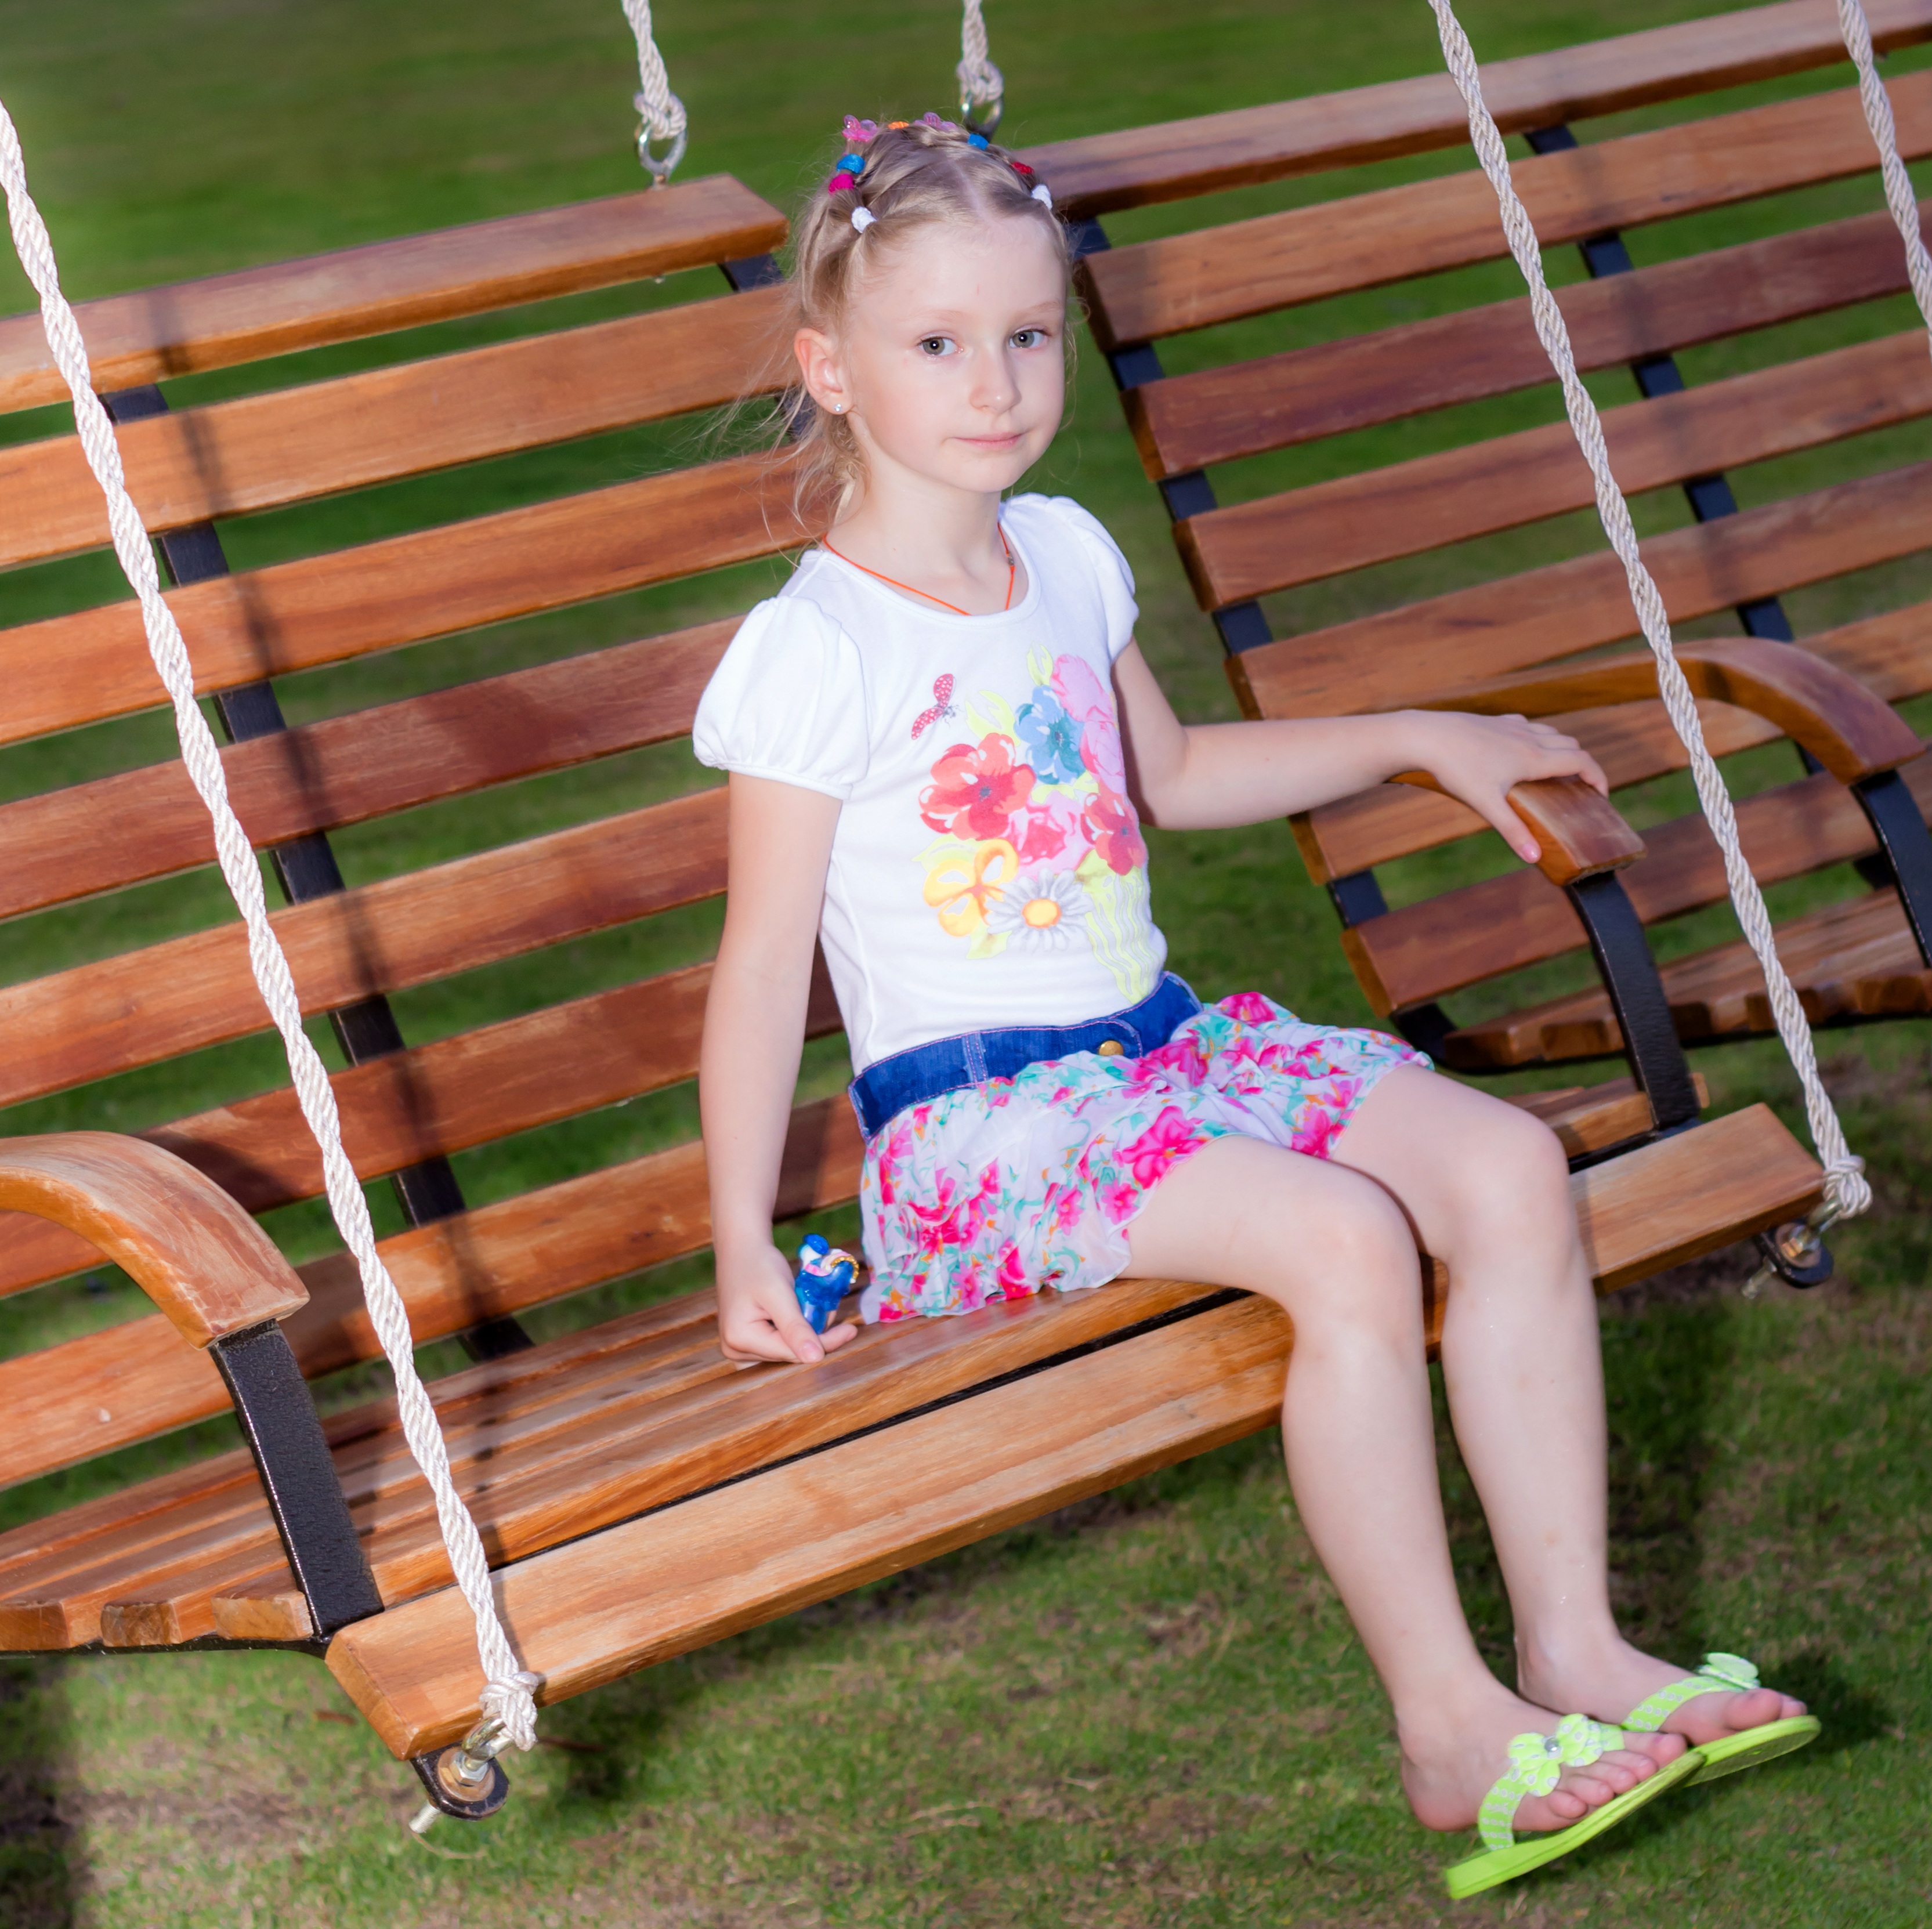
person, play, fall, home, male, sitting, child, clothing, toy, page, write, children, toddler, little, calendar, enough, human positions, outdoor play equipment